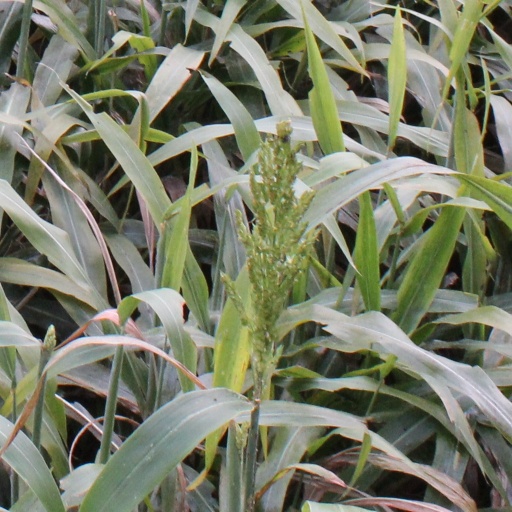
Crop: sorghum